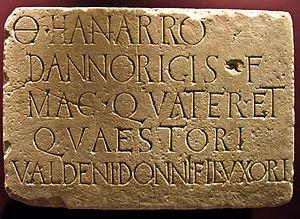
Musée Saint-Raymond (Toulouse, France)
L'histoire de l'Ariège est celle du territoire du département de l'Ariège, créé le 4 mars 1790 en application de la loi du 22 décembre 1789, à partir du Comté de Foix et du Couserans.